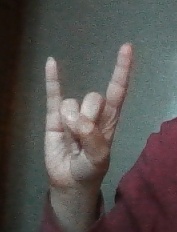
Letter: la